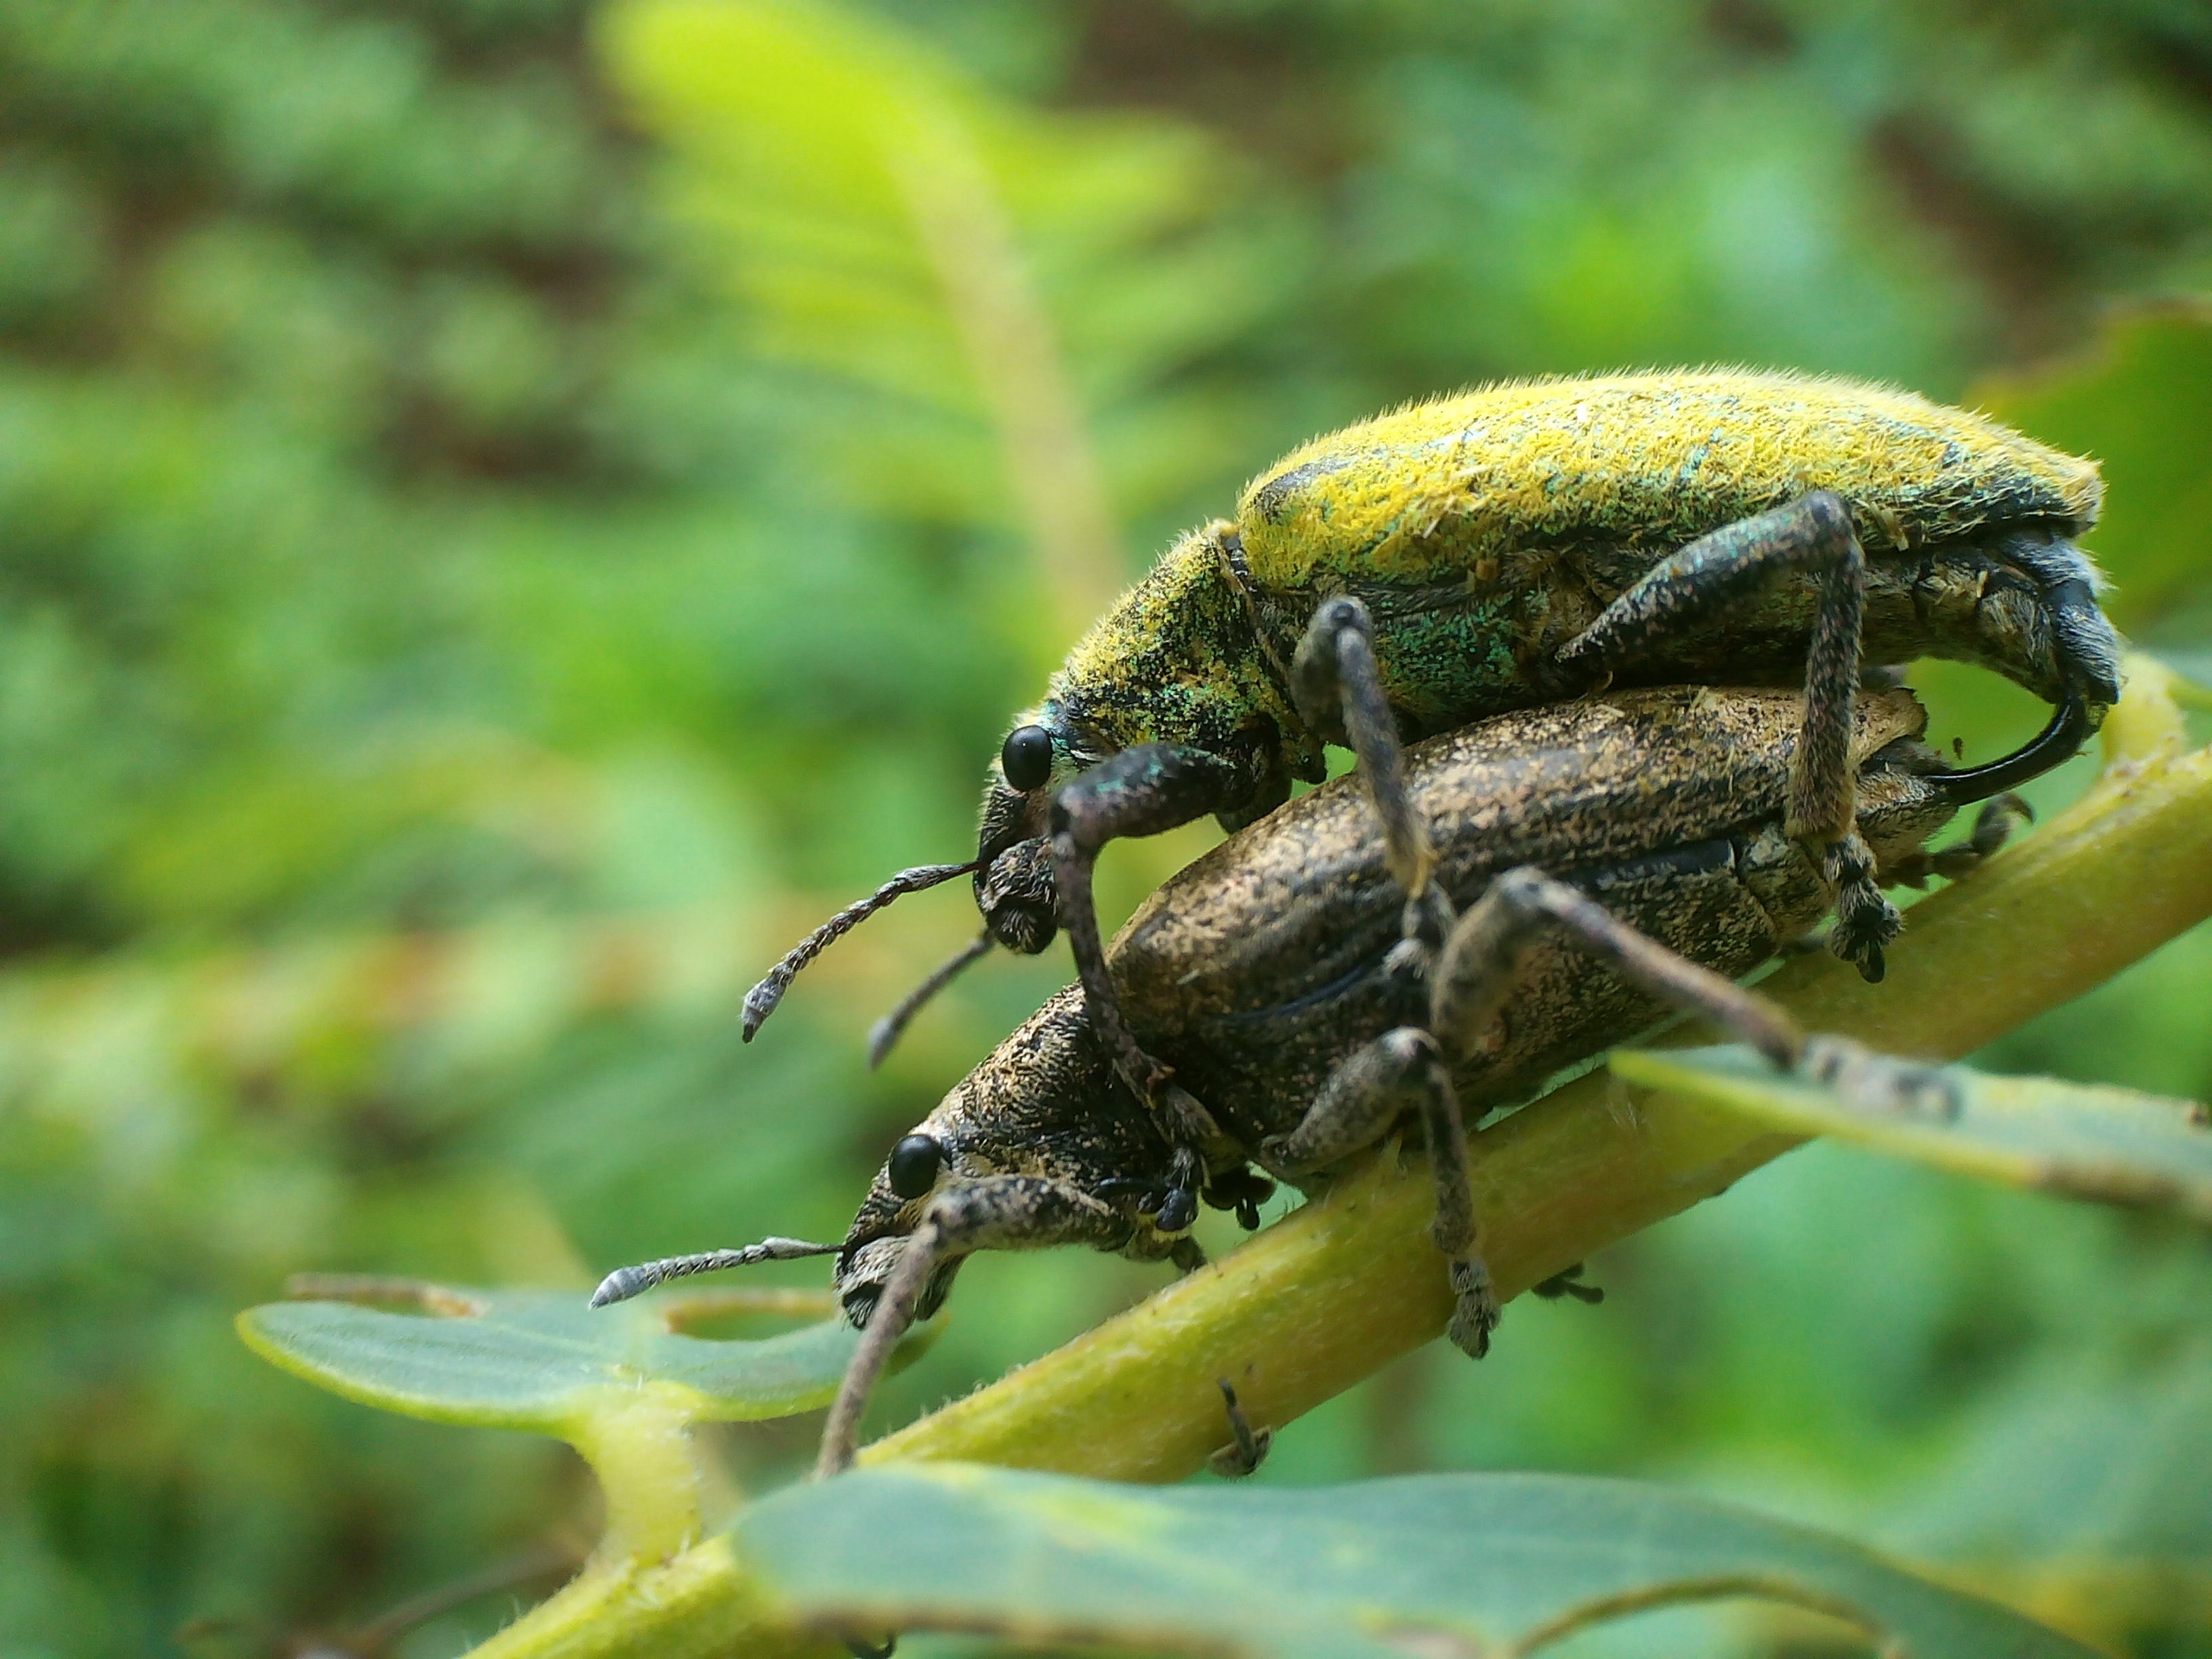
leaf, flower, wildlife, green, insect, romantic, yellow, fauna, invertebrate, close up, happy, animals, rod, insects, beetle, mating, both, weevil, macro photography, true bugs